Oncovirus

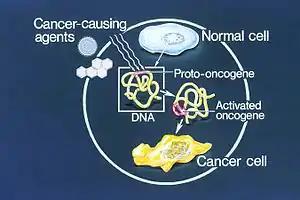
Illustration of how a normal cell is converted to a cancer cell, when an oncogene becomes activated.

A direct oncogenic viral mechanism involves either insertion of additional viral oncogenic genes into the host cell or to enhance already existing oncogenic genes (proto-oncogenes) in the genome. For example, it has been shown that vFLIP and vCyclin interfere with the TGF-β signaling pathway indirectly by inducing oncogenic host mir17-92 cluster.